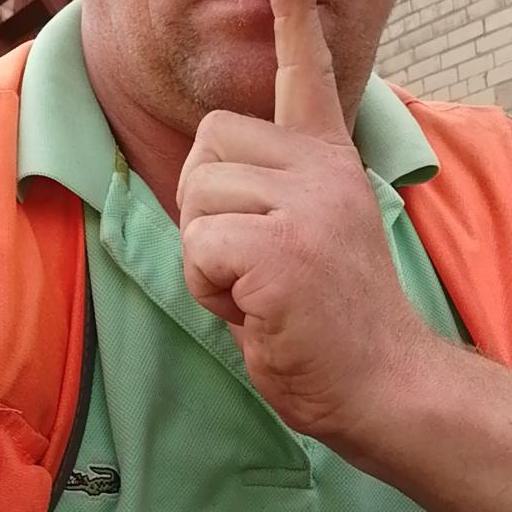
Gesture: mute